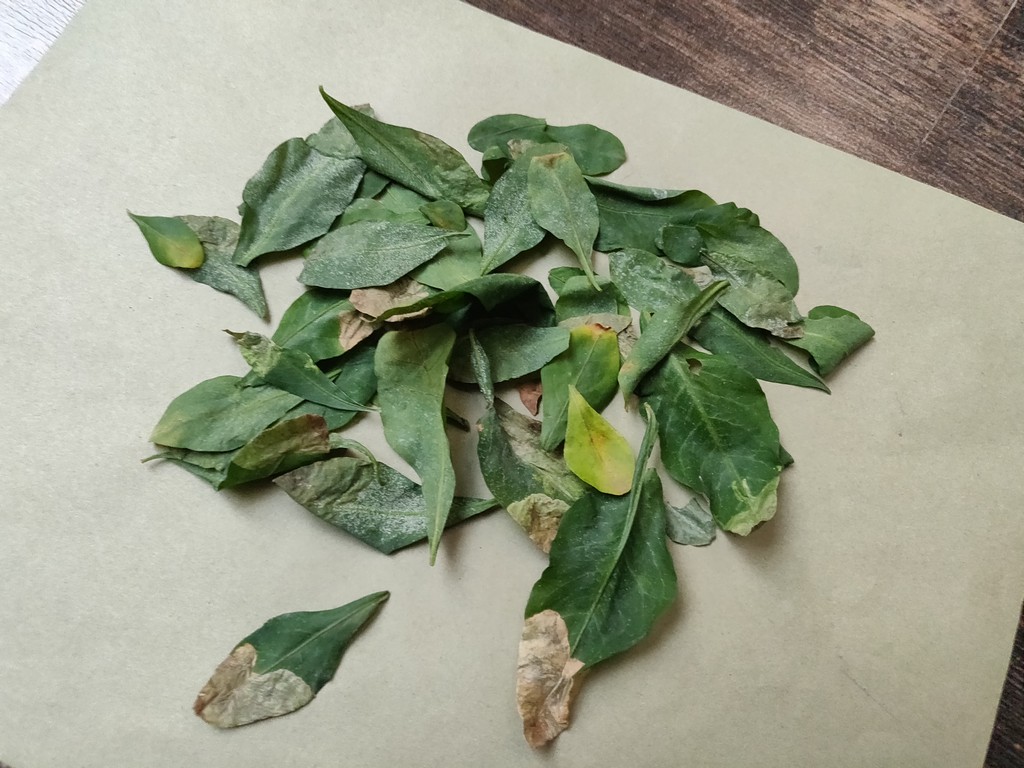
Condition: Unhealthy
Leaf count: multiple
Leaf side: unknown